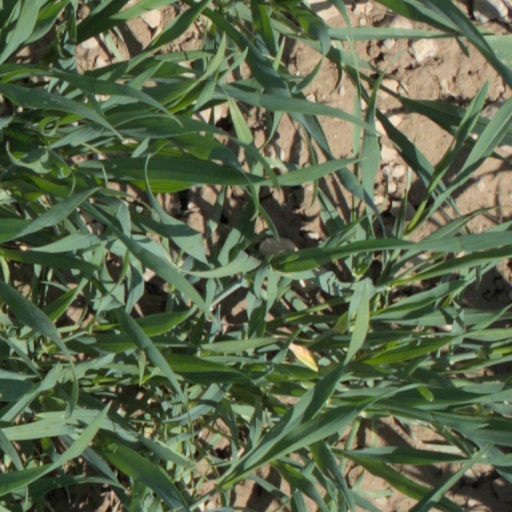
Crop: wheat